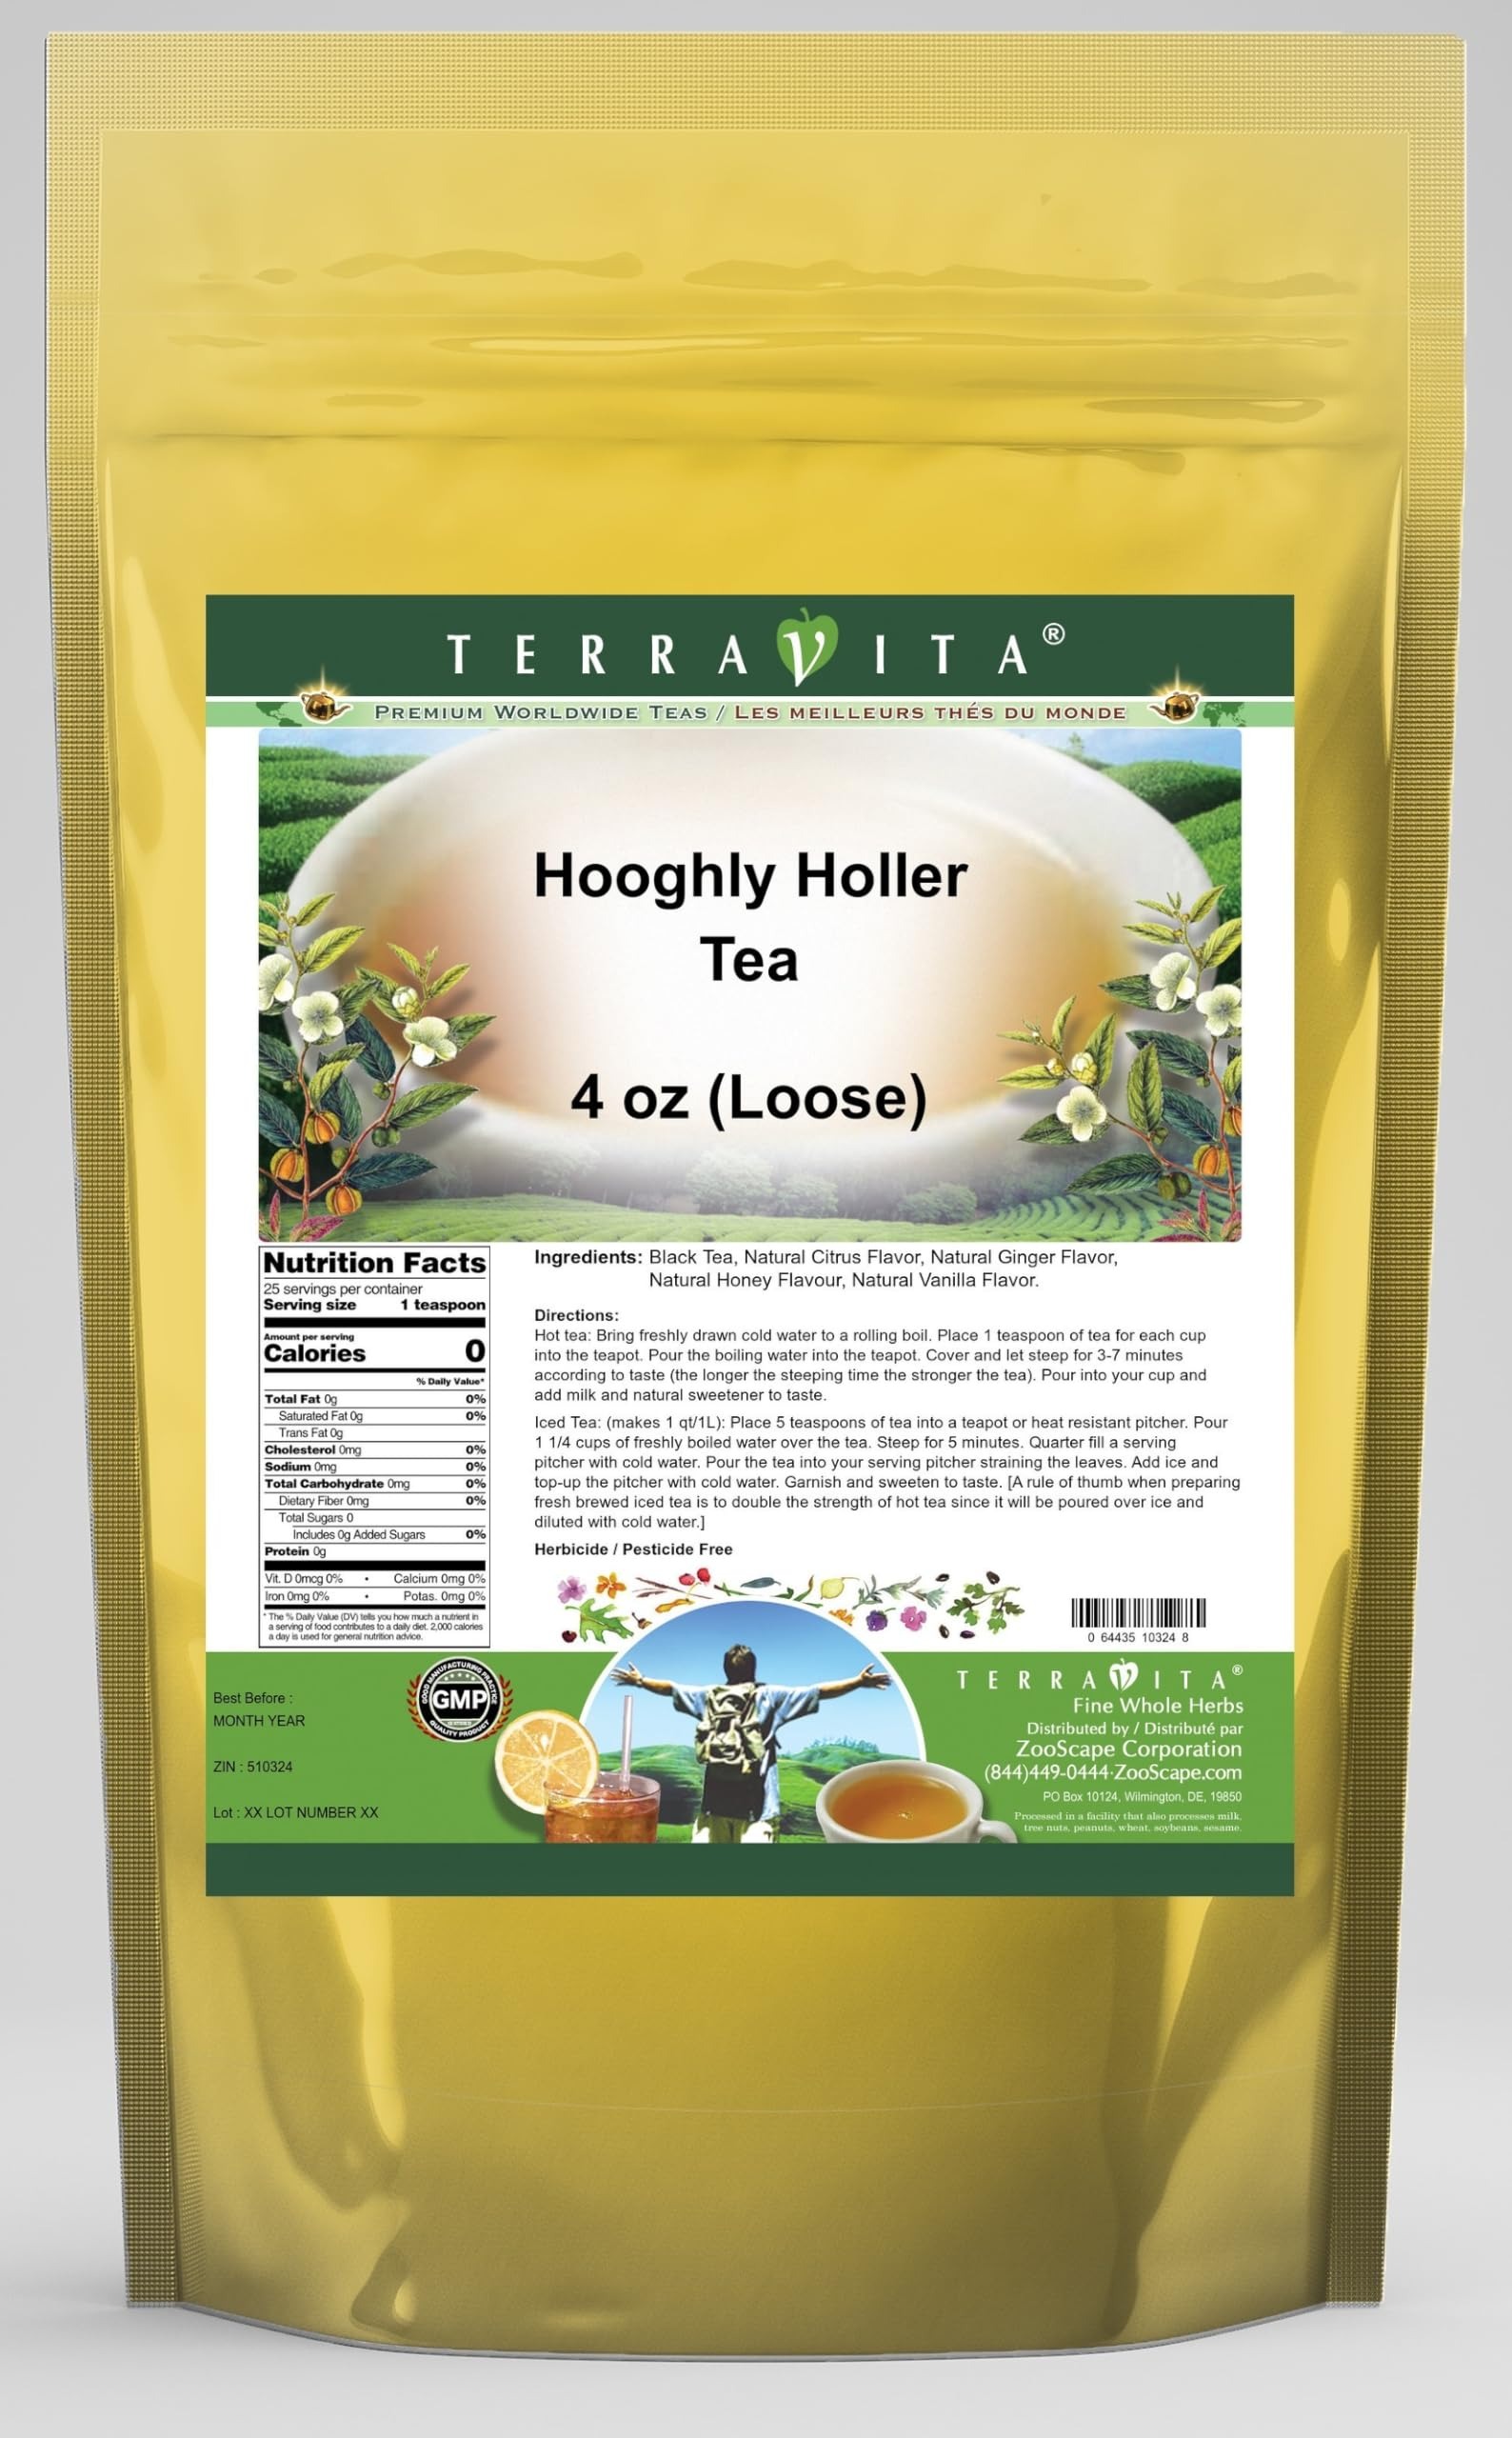
Item Name: Hooghly Holler Tea (Loose) (4 oz, ZIN: 510324) - 3 Pack
Bullet Point 1: Hooghly Holler Tea (Loose) (4 oz, ZIN: 510324)
Bullet Point 2: No fillers.
Bullet Point 3: Manufacturer: TerraVita
Bullet Point 4: Size: 4 oz
Bullet Point 5: Loose Leaf Herbal Tea - Packed in a convenient upright pouch!
Product Description: Hooghly Holler Tea (Loose) (4 oz, ZIN: 510324)<BR><BR>Packaged in the United States in a GMP certified facility (Good Manufacturing Practice).<BR><BR>No fillers.<BR><BR>Manufacturer: TerraVita<BR><BR>Size: 4 oz<BR><BR>Loose Leaf Herbal Tea - Packed in a convenient upright pouch!<BR><BR>Ingredients: Black Tea, Natural Citrus Flavor, Natural Ginger Flavor, Natural Honey Flavour, Natural Vanilla Flavor
Value: 12.0
Unit: Ounce

Price: 77.49